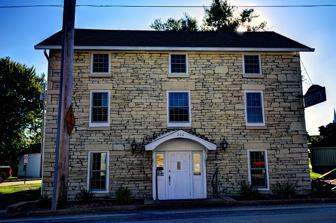
Building: Harris Wagon and Carriage Shop
Country: United States of America
Year built: 1871
United States historic place Harris Wagon and Carriage Shop U.S. National Register of Historic Places Show map of Iowa Show map of the United States Location Junction of Main and Pine Sts., La Motte, Iowa Coordinates 42°17′44″N 90°37′19″W / 42.29556°N 90.62194°W / 42.29556; -90.62194 Area less than one acre Built 1871 Architectural style Vernacular MPS Limestone Architecture of Jackson County MPS NRHP reference No. 92000917 Added to NRHP July 24, 1992 Harris Wagon and Carriage Shop is a historic industrial/commercial building located in La Motte, Iowa , United States.  It is one of over 217 limestone structures in Jackson County from the mid-19th century, of which 20 are commercial/industrial buildings.  The three-story structure was built in 1871, possibly for Levi Hutchins. It is also possible it was built for the Will and F.R. Harris Wagon & Carriage Shop, which was located here.  There was some difficulty identifying the original owner. Over the years the building has also housed a harness shop, a hardware store, and a feed and farm supply store, before becoming a bank in 1982.  The stone blocks that were used in the construction of this rectangular structure vary somewhat in shape and size, and they were laid in courses.  The window sills and lintels are dressed stone.  It features a symmetrical, three bay facade .  The building was listed on the National Register of Historic Places in 1992. References